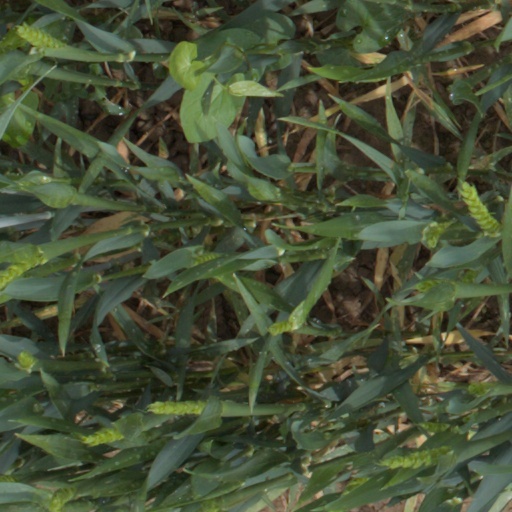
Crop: wheat